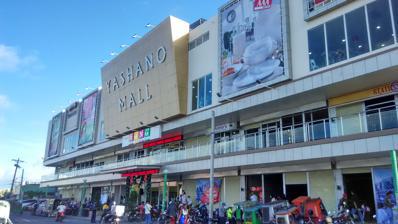
Building: Yashano Mall
Country: Philippines
Year built: 2015
Shopping mall in Legazpi, Albay Philippines Yashano Mall Facade of Yashano Mall Location Bitano, Legazpi , Albay Philippines Coordinates 13°08′45″N 123°44′46″E / 13.1459531°N 123.7460629°E / 13.1459531; 123.7460629 Opening date November 27, 2015 ; 9 years ago ( 2015-11-27 ) Developer HONG Enterprises Total retail floor area 32,000 m 2 (340,000 sq ft) No. of floors 4 Website www .facebook .com /YashanoMall Yashano Mall is a 4-storey shopping mall in Legazpi , Albay . It houses at least 30 stalls, with 8,000 m 2 (86,000 sq ft), and was the first commercial mall in the city to have a LED wall used for commercial advertising. History Yashano Mall was opened on November 27, 2015 with Gerald Anderson as the mall's first celebrity guest. It is one of HONG Enterprises' biggest investment along with Gregorian Mall which follows to open a year after. Its one of two mall openings in Legazpi along with Ayala Mall Legazpi - Liberty City Center (a business venture of LCC Malls and Ayala Land ) HONG Enterprises is a Taiwanese family business which is based in Legazpi, Albay. They are also the operators of HONG Enterprises Stores and the 101 Mall which has several branches across Albay . Their stores offers cheap Taiwanese and Filipino products. Currently, the enterprise is owned by Jucan Hong. However, at the middle of its construction in February 2015, Yashano Mall came to a controversy when the shopping mall was allegedly constructed without appropriate building permit. It was first noted when required billboard that should indicate the building permit number and Environmental Clearance Certificate (ECC) which is granted through the Department of Environment and Natural Resources and the City Engineering Office was conspicuously absent at the construction site. The allegations was exposed by Legazpi Councilor Rolly Rosal who lambasted the city engineering office for allowing its construction for almost a half a year now in violation and total disregard of certain provisions of the Building Code of the Philippines. Rosal who is the City Council's Committee on Public Works and Utilities noted that construction workers in the site are seen to be not wearing the required protective gears such as helmet. Despite controversies, the mall continues to finalize the structure up until it opened in November. The mall opened some Legazpi's first. One of which was the Figaro Coffee , a Filipino chain of coffee shop that started in Metro Manila. Then the Bacolod's Chicken Deli opened in June 2016. On its first anniversary, Yashano Mall's Facebook page revealed to open its hotel business "Lotus Blu Hotel" which is located inside the mall complex. Milestones and developments November 2015 marks the grand opening with Gerald Anderson as their celebrity guest. It also unveiled their LED Wall which is Legazpi City's first. In July 2016, Yashano Mall offered a free jeepney ride within downtown to their mall premises. In November 2016 marked their first anniversary with the unveiling of "Lotus Blu Hotel" and the development at its second floor to have its own food court of food retail stores. Yashano Malls Lapit References